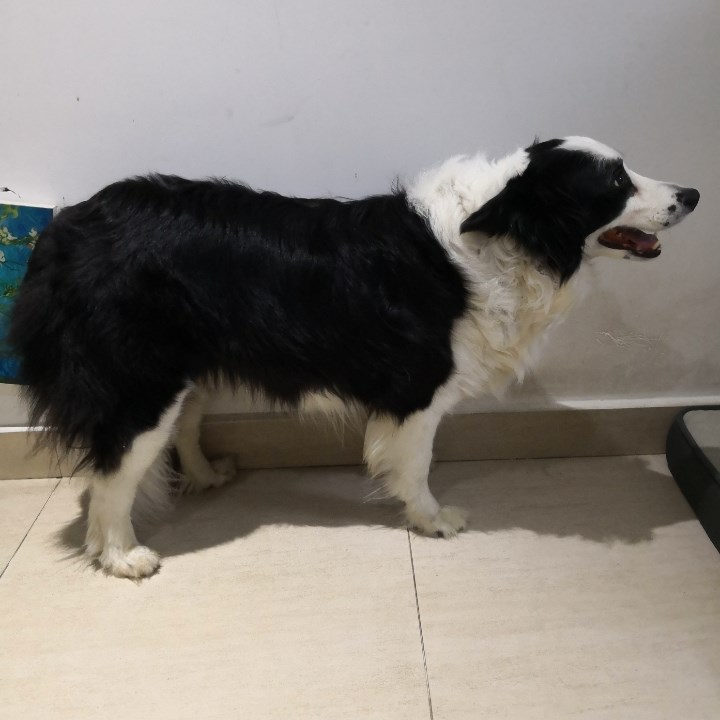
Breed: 2594-n000109-Border_collie